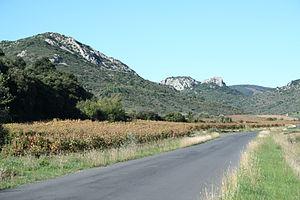
Cabrières (Hérault) - Site du château de Cabrières (mentionné par Grégoire de Tours).
Le château de Cabrières est une forteresse féodale d'origine wisigothique. Cet ensemble fortifié a aujourd'hui quasiment disparu.
La clairette du Languedoc est un vin blanc d'appellation d'origine contrôlée produit sur les collines au nord de Pézenas, dans l'Hérault.